Story Ave

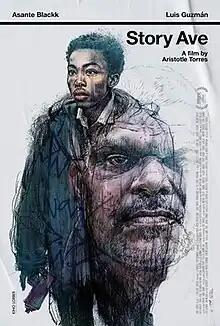
Theatrical release poster

Story Ave is a 2023 American drama film directed by Aristotle Torres from a script by Torres and Bonsu Thompson, produced by Torres and Jamie Foxx, and starring Asante Blackk, Luis Guzmán, Melvin Gregg and Alex R. Hibbert. It is based on Torres's 2018 short film of the same name, which in turn was based on a true story.